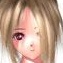
Portrait style: Anime Portrait